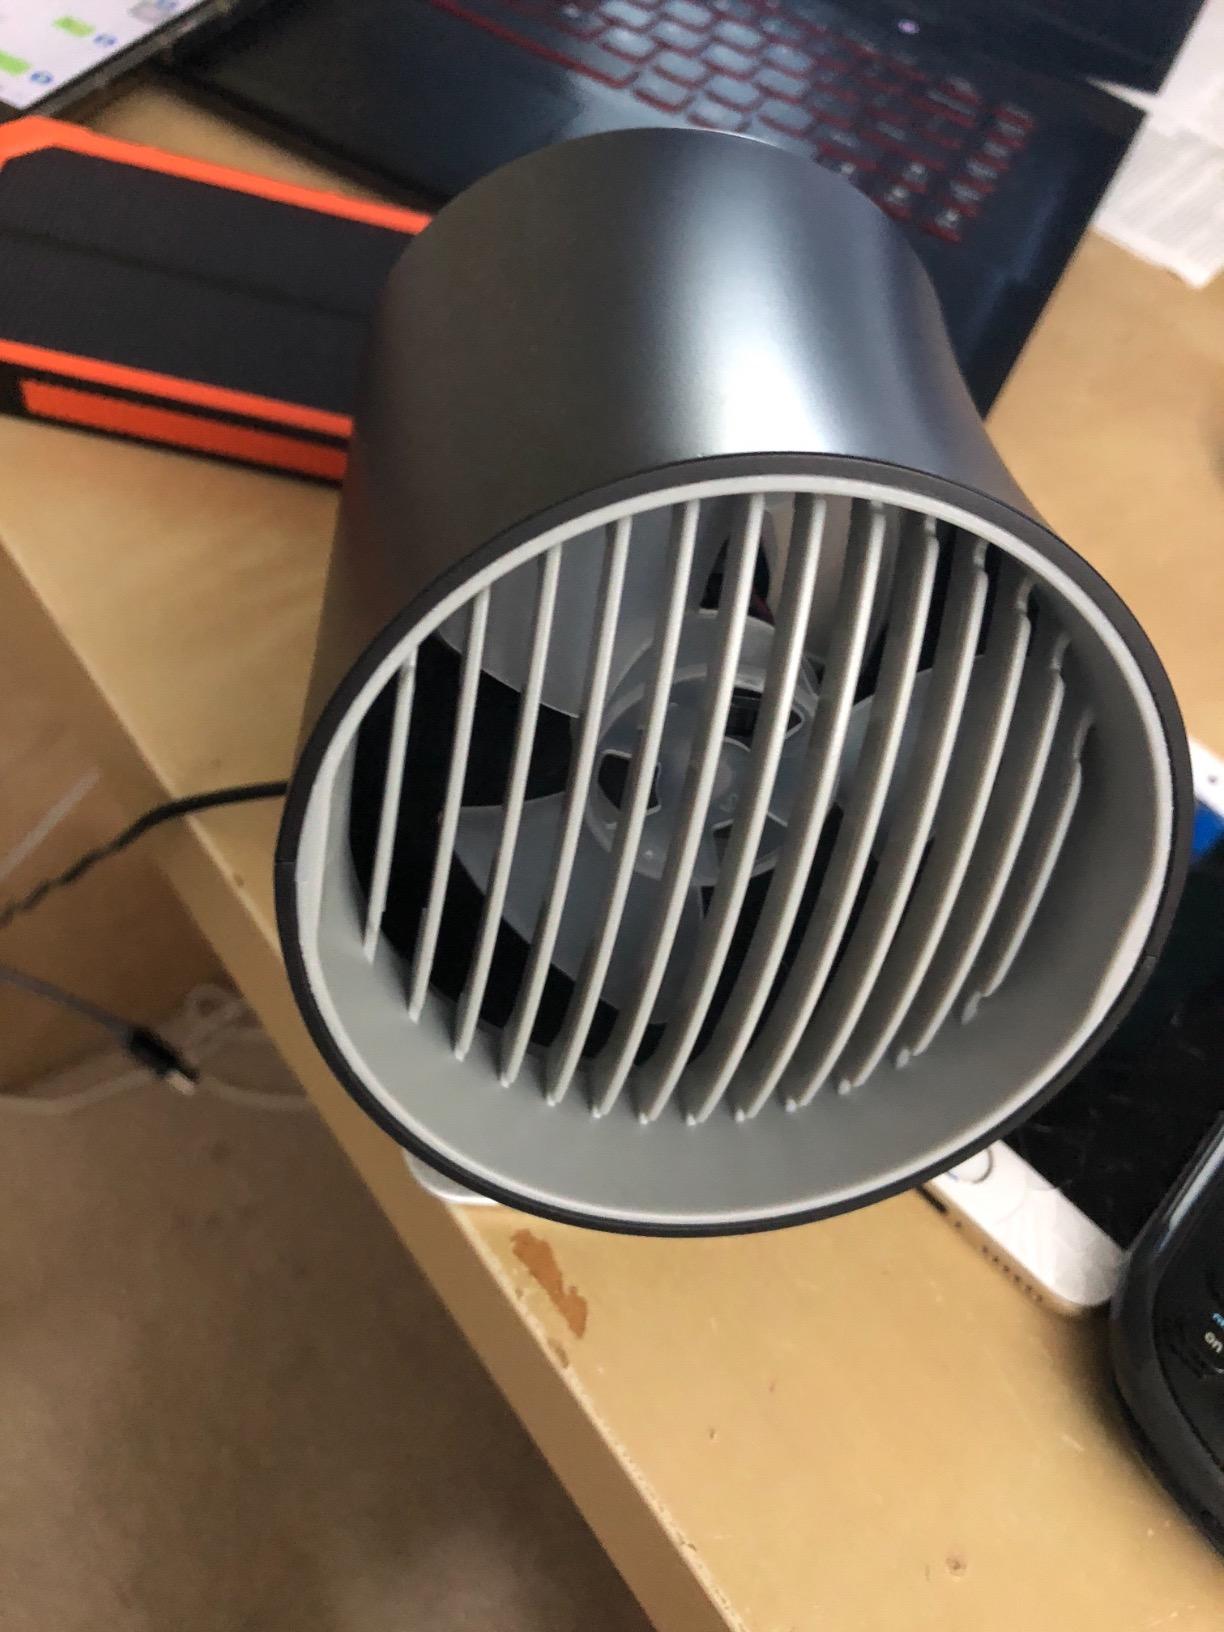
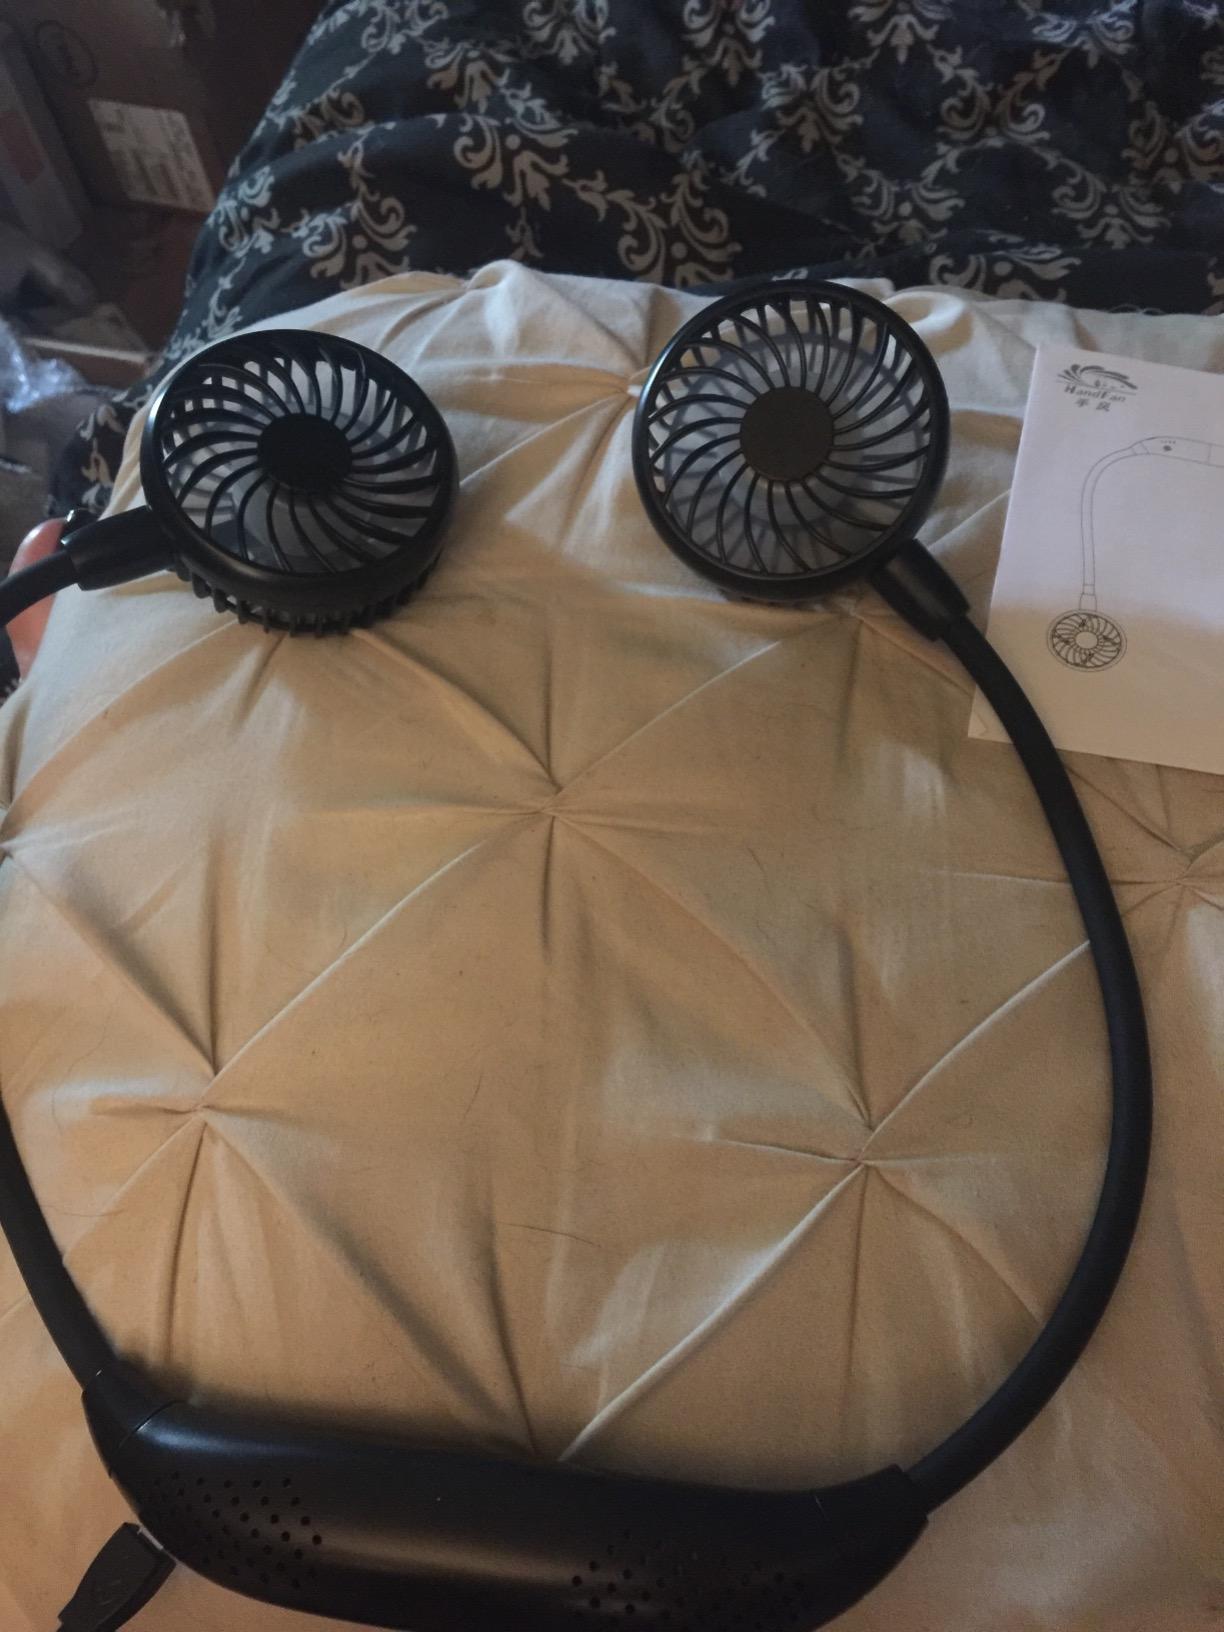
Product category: fan
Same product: no